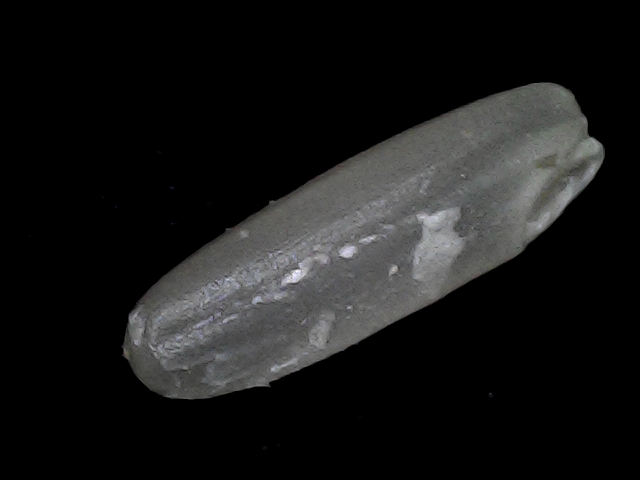
Rice variety: BD75